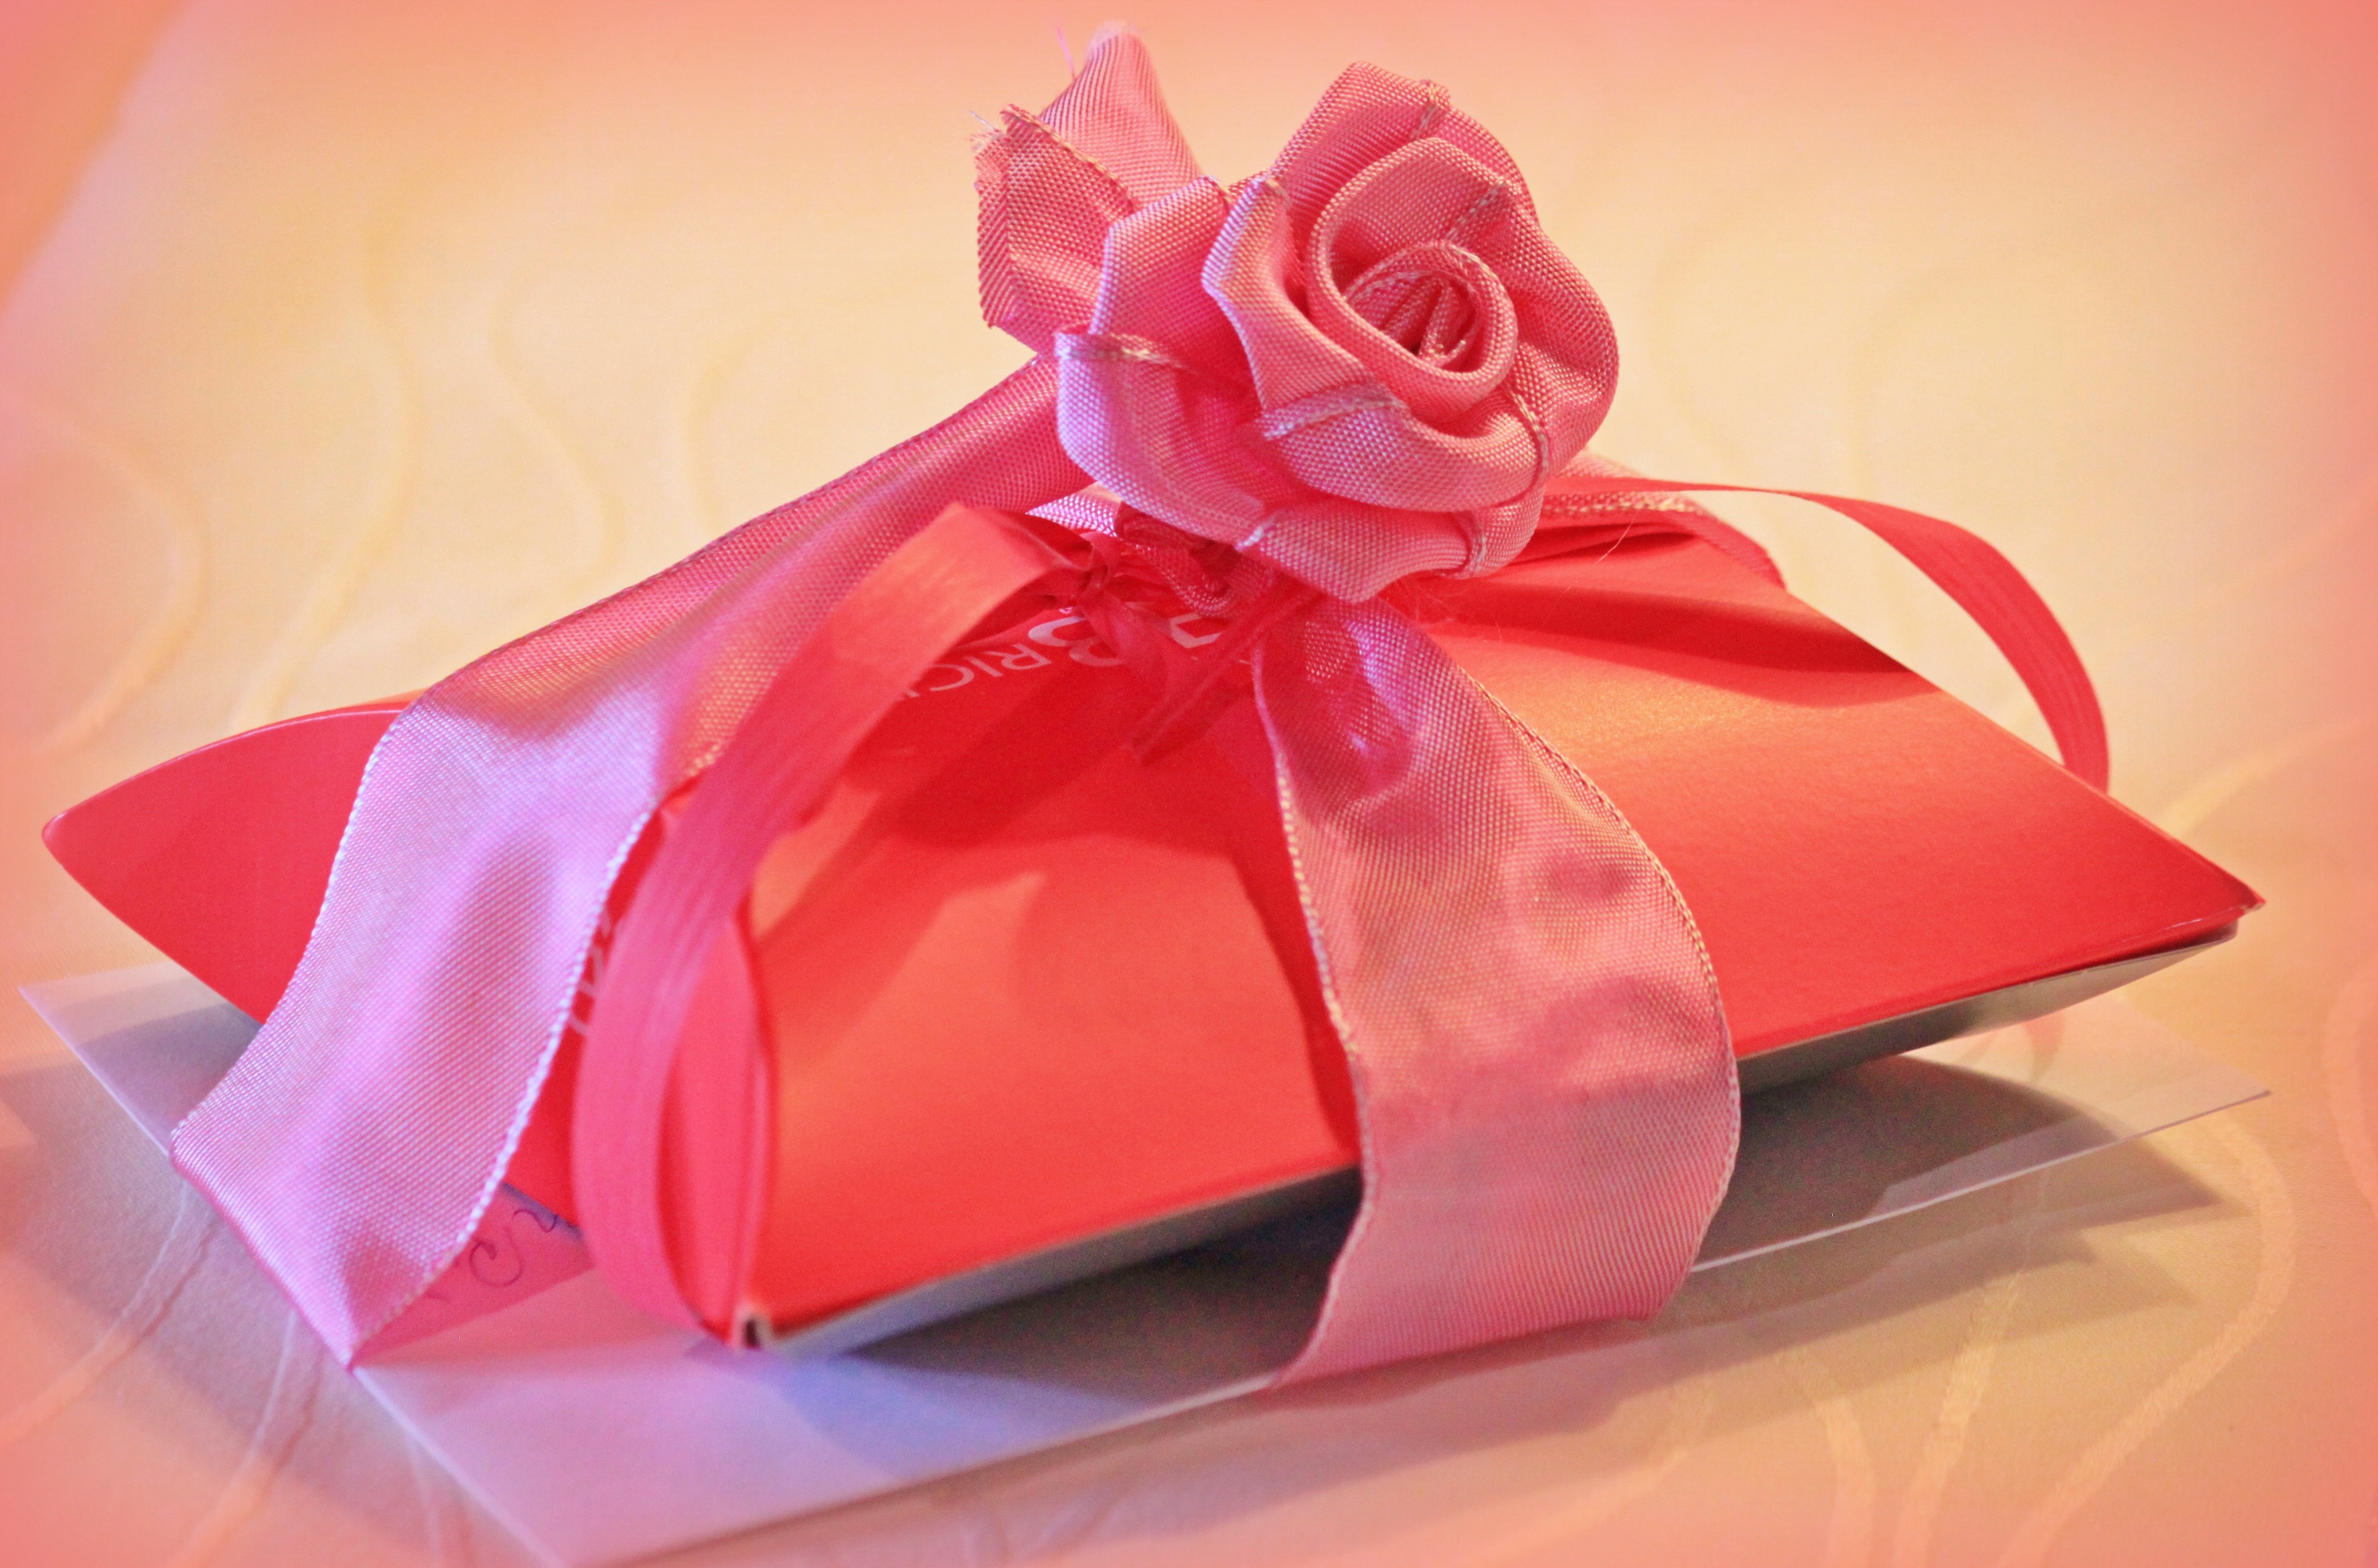
flower, petal, gift, rose, decoration, red, box, pink, wrapping paper, joy, packaging, birthday, loop, made, packed, give, surprise, gift packaging, valentine's day, gift tape, gift box, mother's day, packet loop